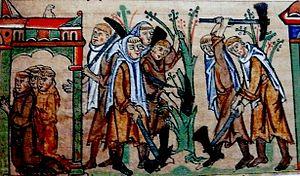
La grange de Vaulerent ou Vaulerand est une ancienne grange cistercienne située à Villeron, dans la plaine de France à l'est du Val-d'Oise.